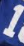
Number: 1